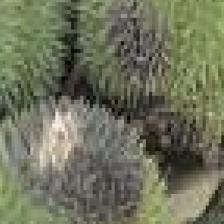
Label: fruit_rot